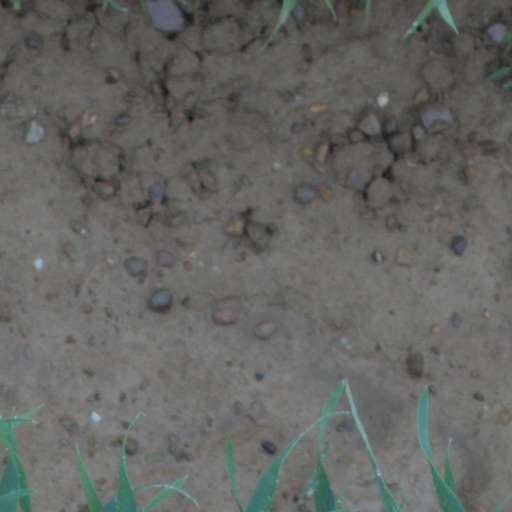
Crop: wheat